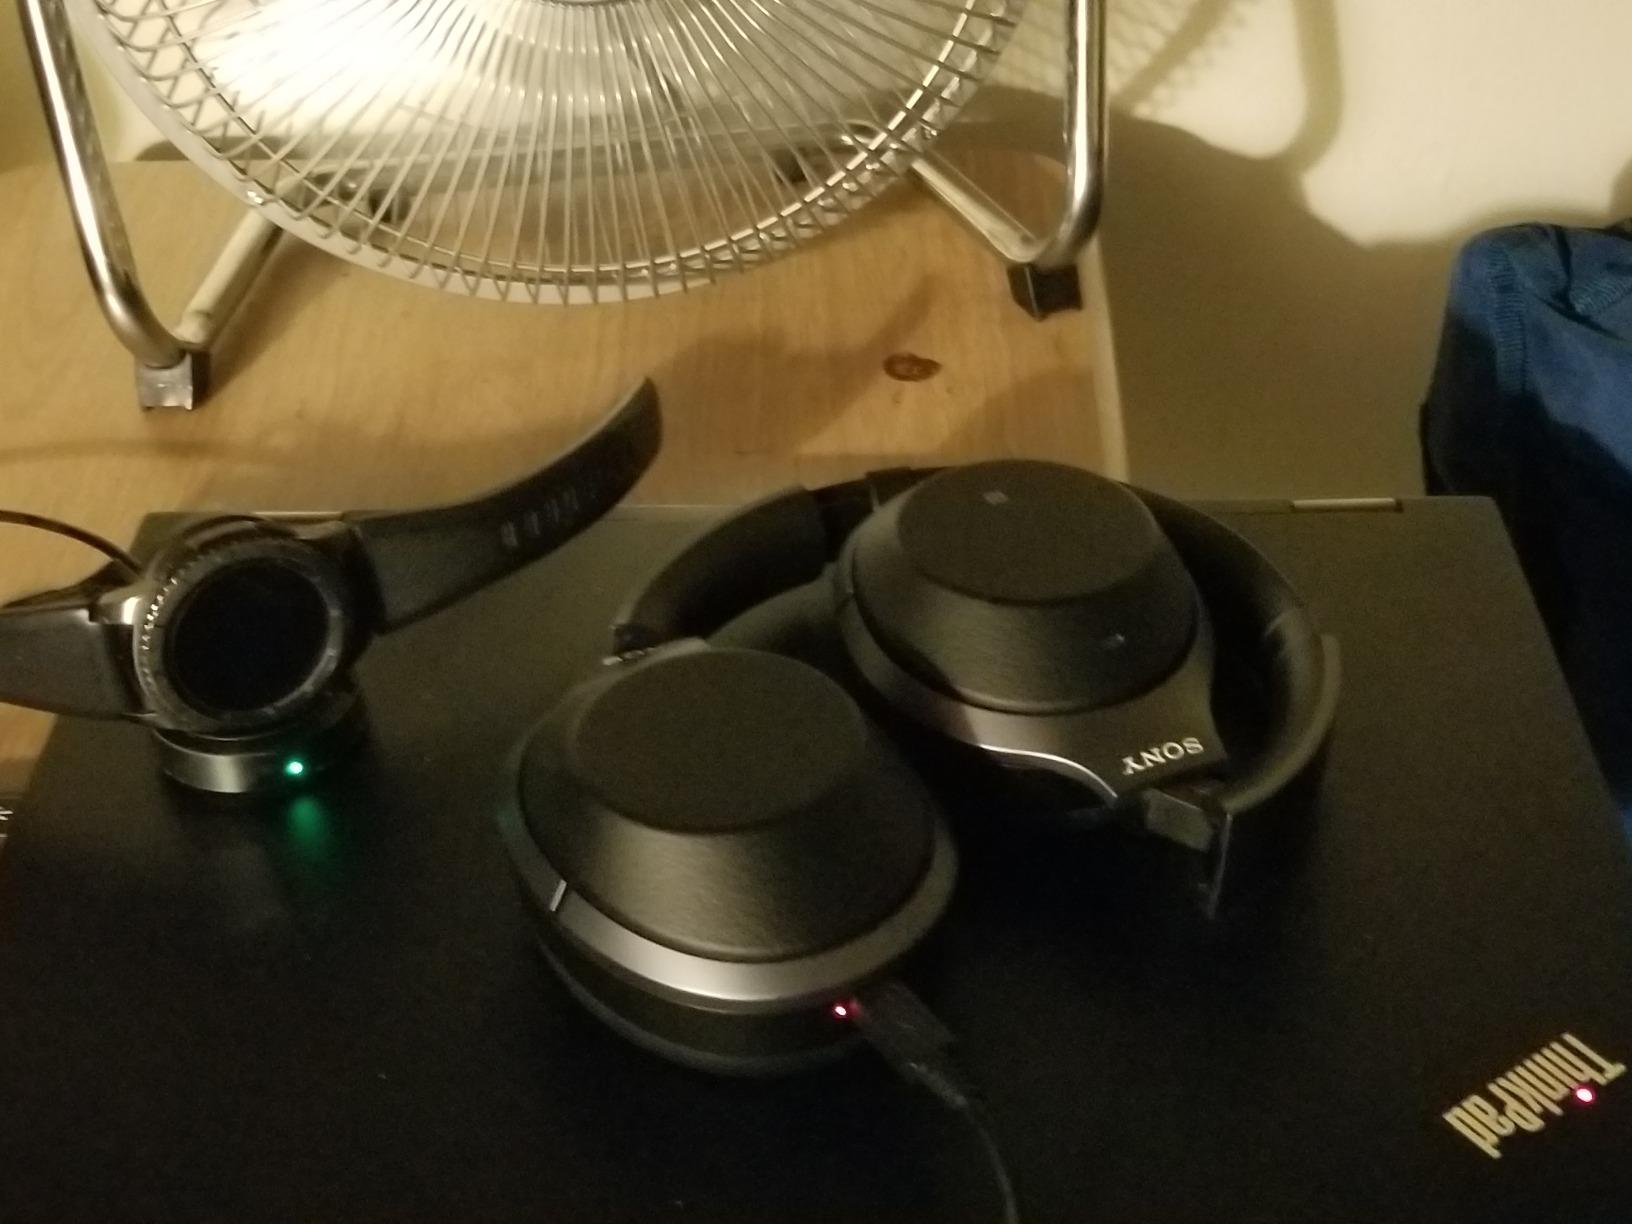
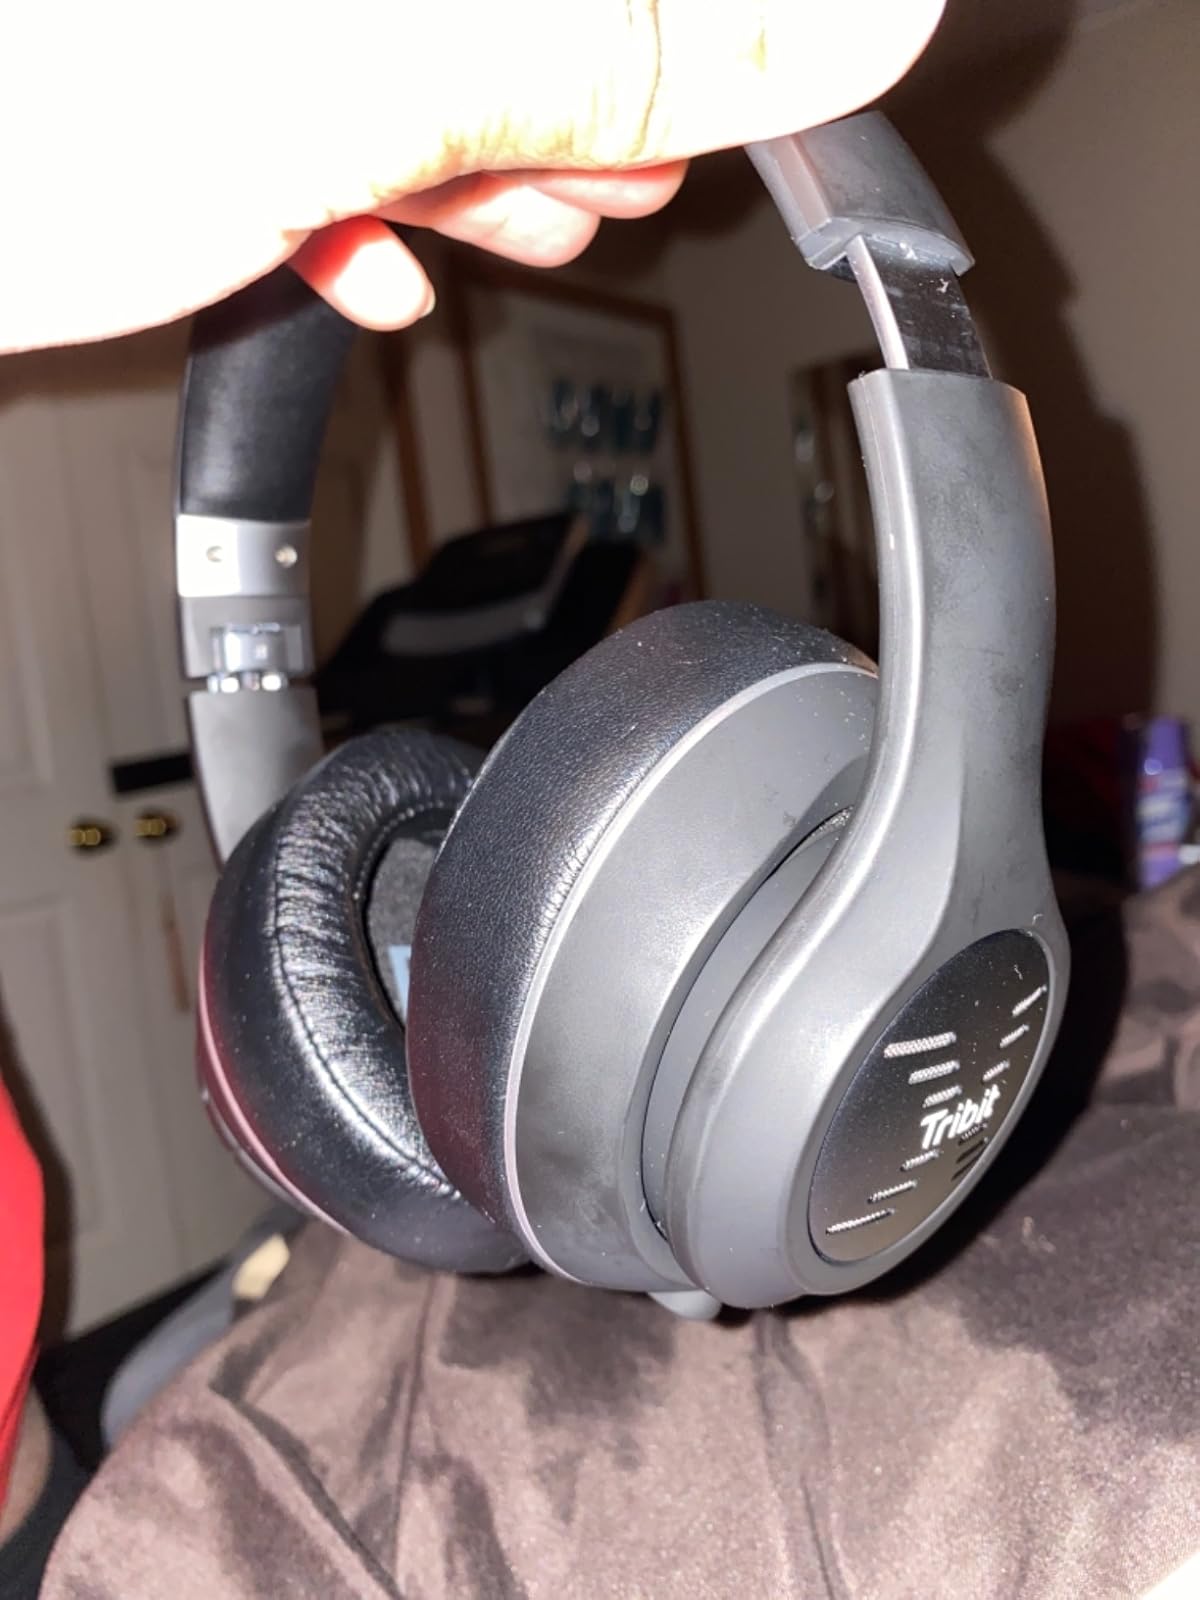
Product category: headphones
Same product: no